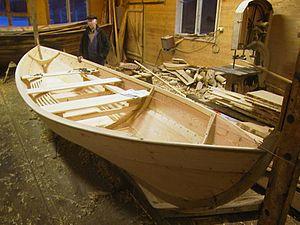
Un yoal, souvent désigné sous le nom de ness yoal, est un type de bateau à rames et voile carrée, à bordage à clin et double terminaison. Il dérive de l'oselvar norvégien et est utilisé traditionnellement dans les îles Shetland.
Cet article recense les pratiques inscrites au patrimoine culturel immatériel en Norvège.
Un oselvar, oselver ou strandebarmer est un type de petit bateau à rames et voiles en bois construit traditionnellement et utilisé le long de la côte ouest de la Norvège et en Ecosse depuis le XVIᵉ siècle.
Le bateau de Halsnøy désigne les restes d'une barque découverts en 1896 à l'ouest de la Norvège. La datation au carbone 14 indique une origine vers l'an 400. Les éléments originaux, brisés dans l'Antiquité et chargés de pierres se trouvent au Musée maritime de Bergen.